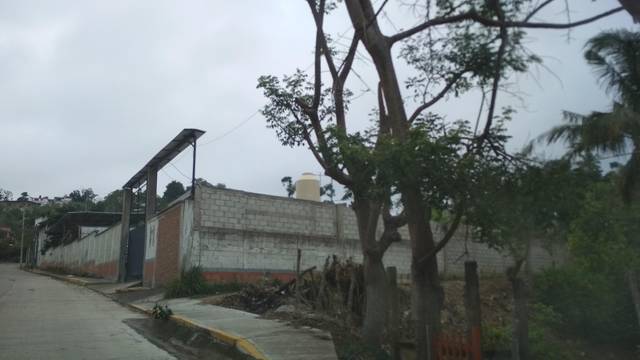
Region: Mexico
Coordinates: 20.441, -97.311